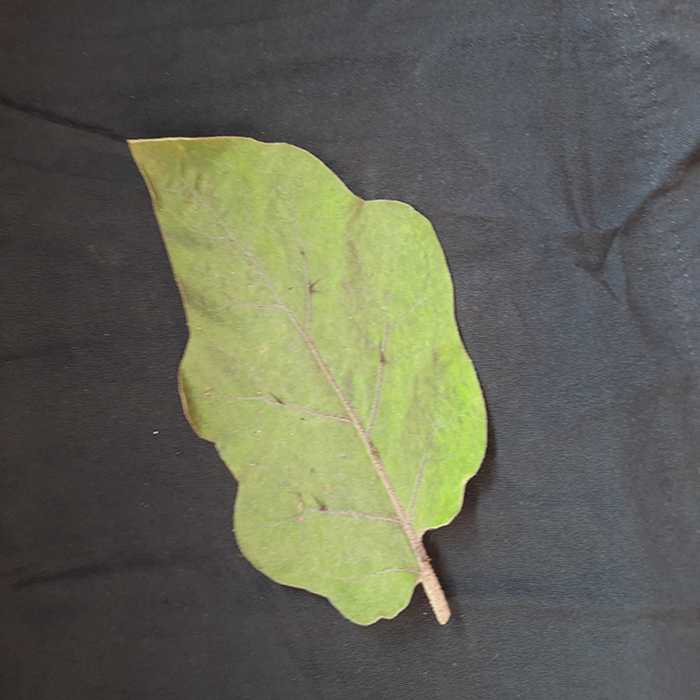
Plant: Eggplant
Label: Eggplant fresh leaf